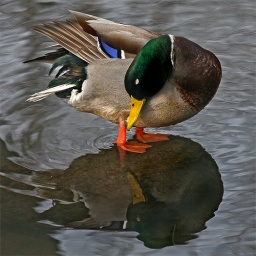
Standing on a stone in a local creek in Ottawa, Canada. One of my &amp;quot;way to many&amp;quot; duck shots.